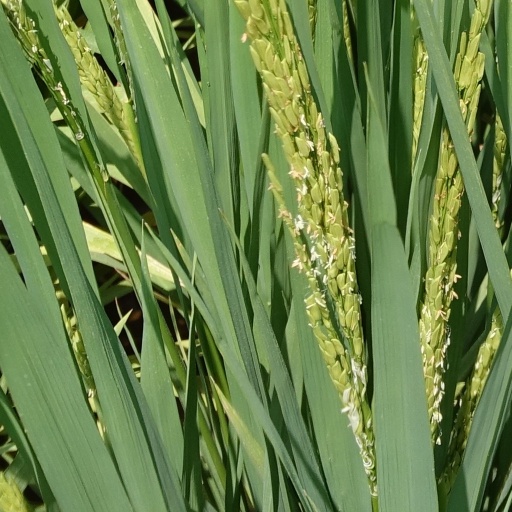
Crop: rice